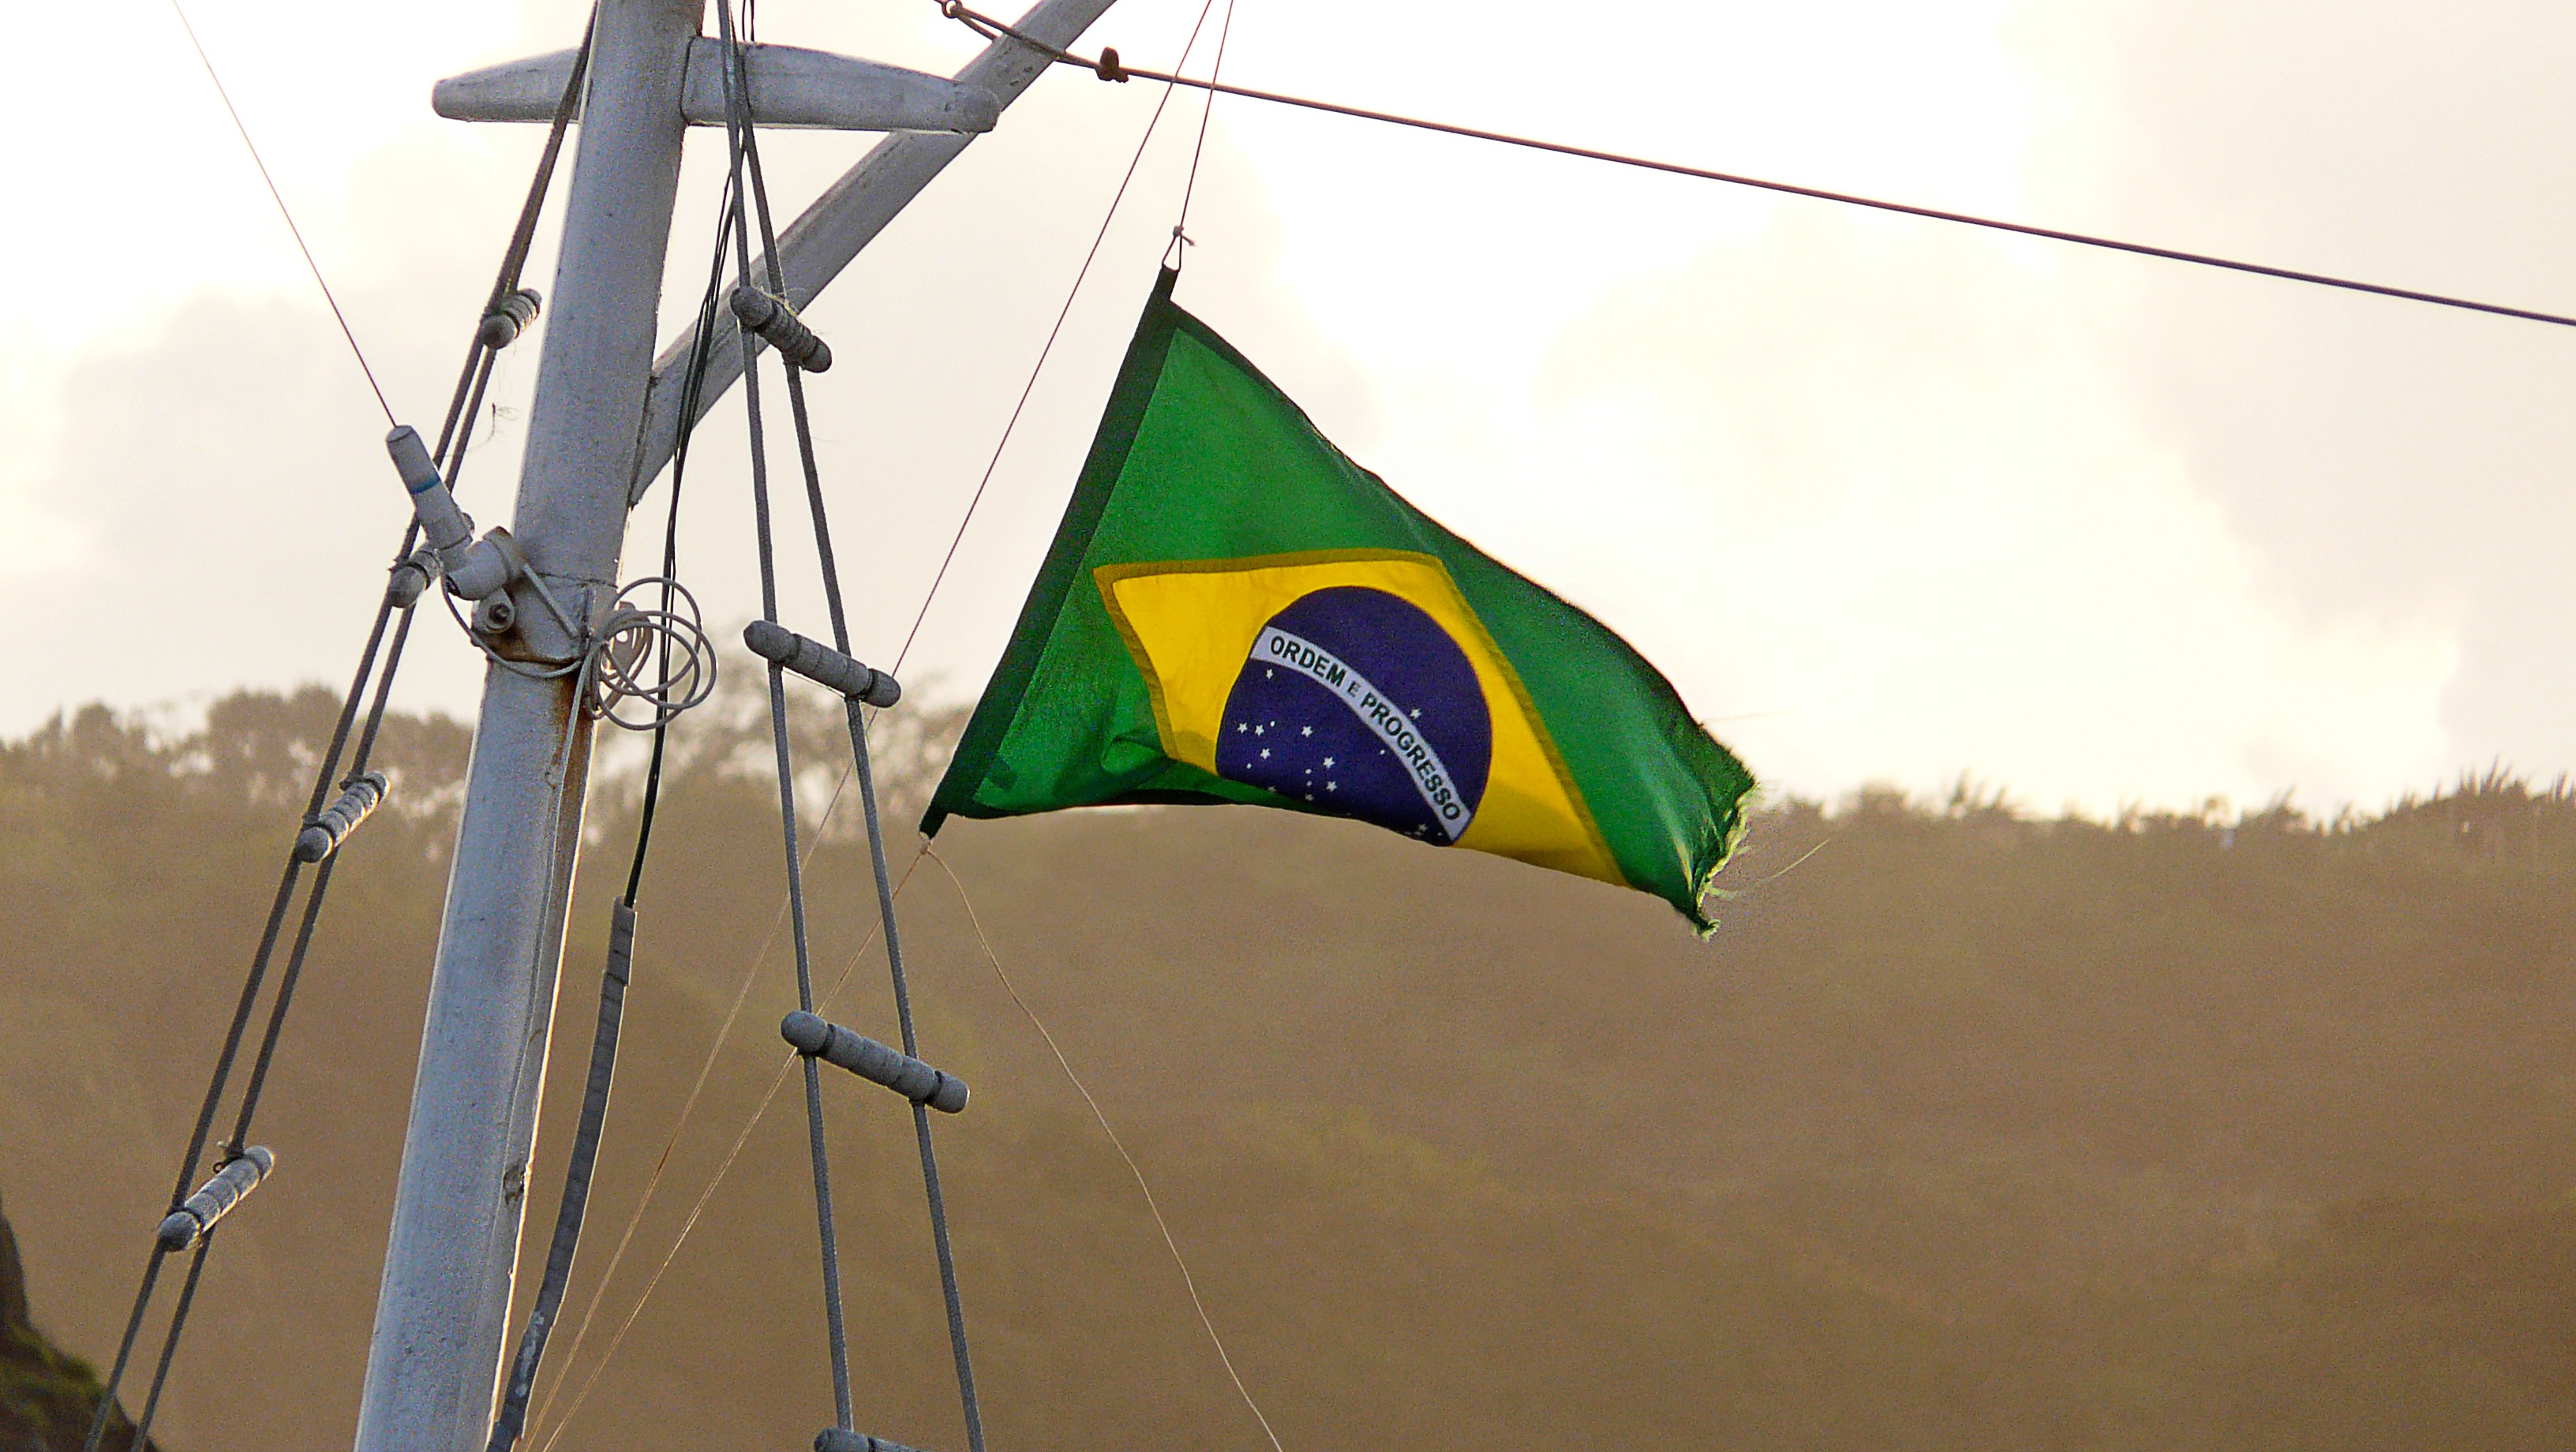
wind, mast, sports, atmosphere of earth, windsports